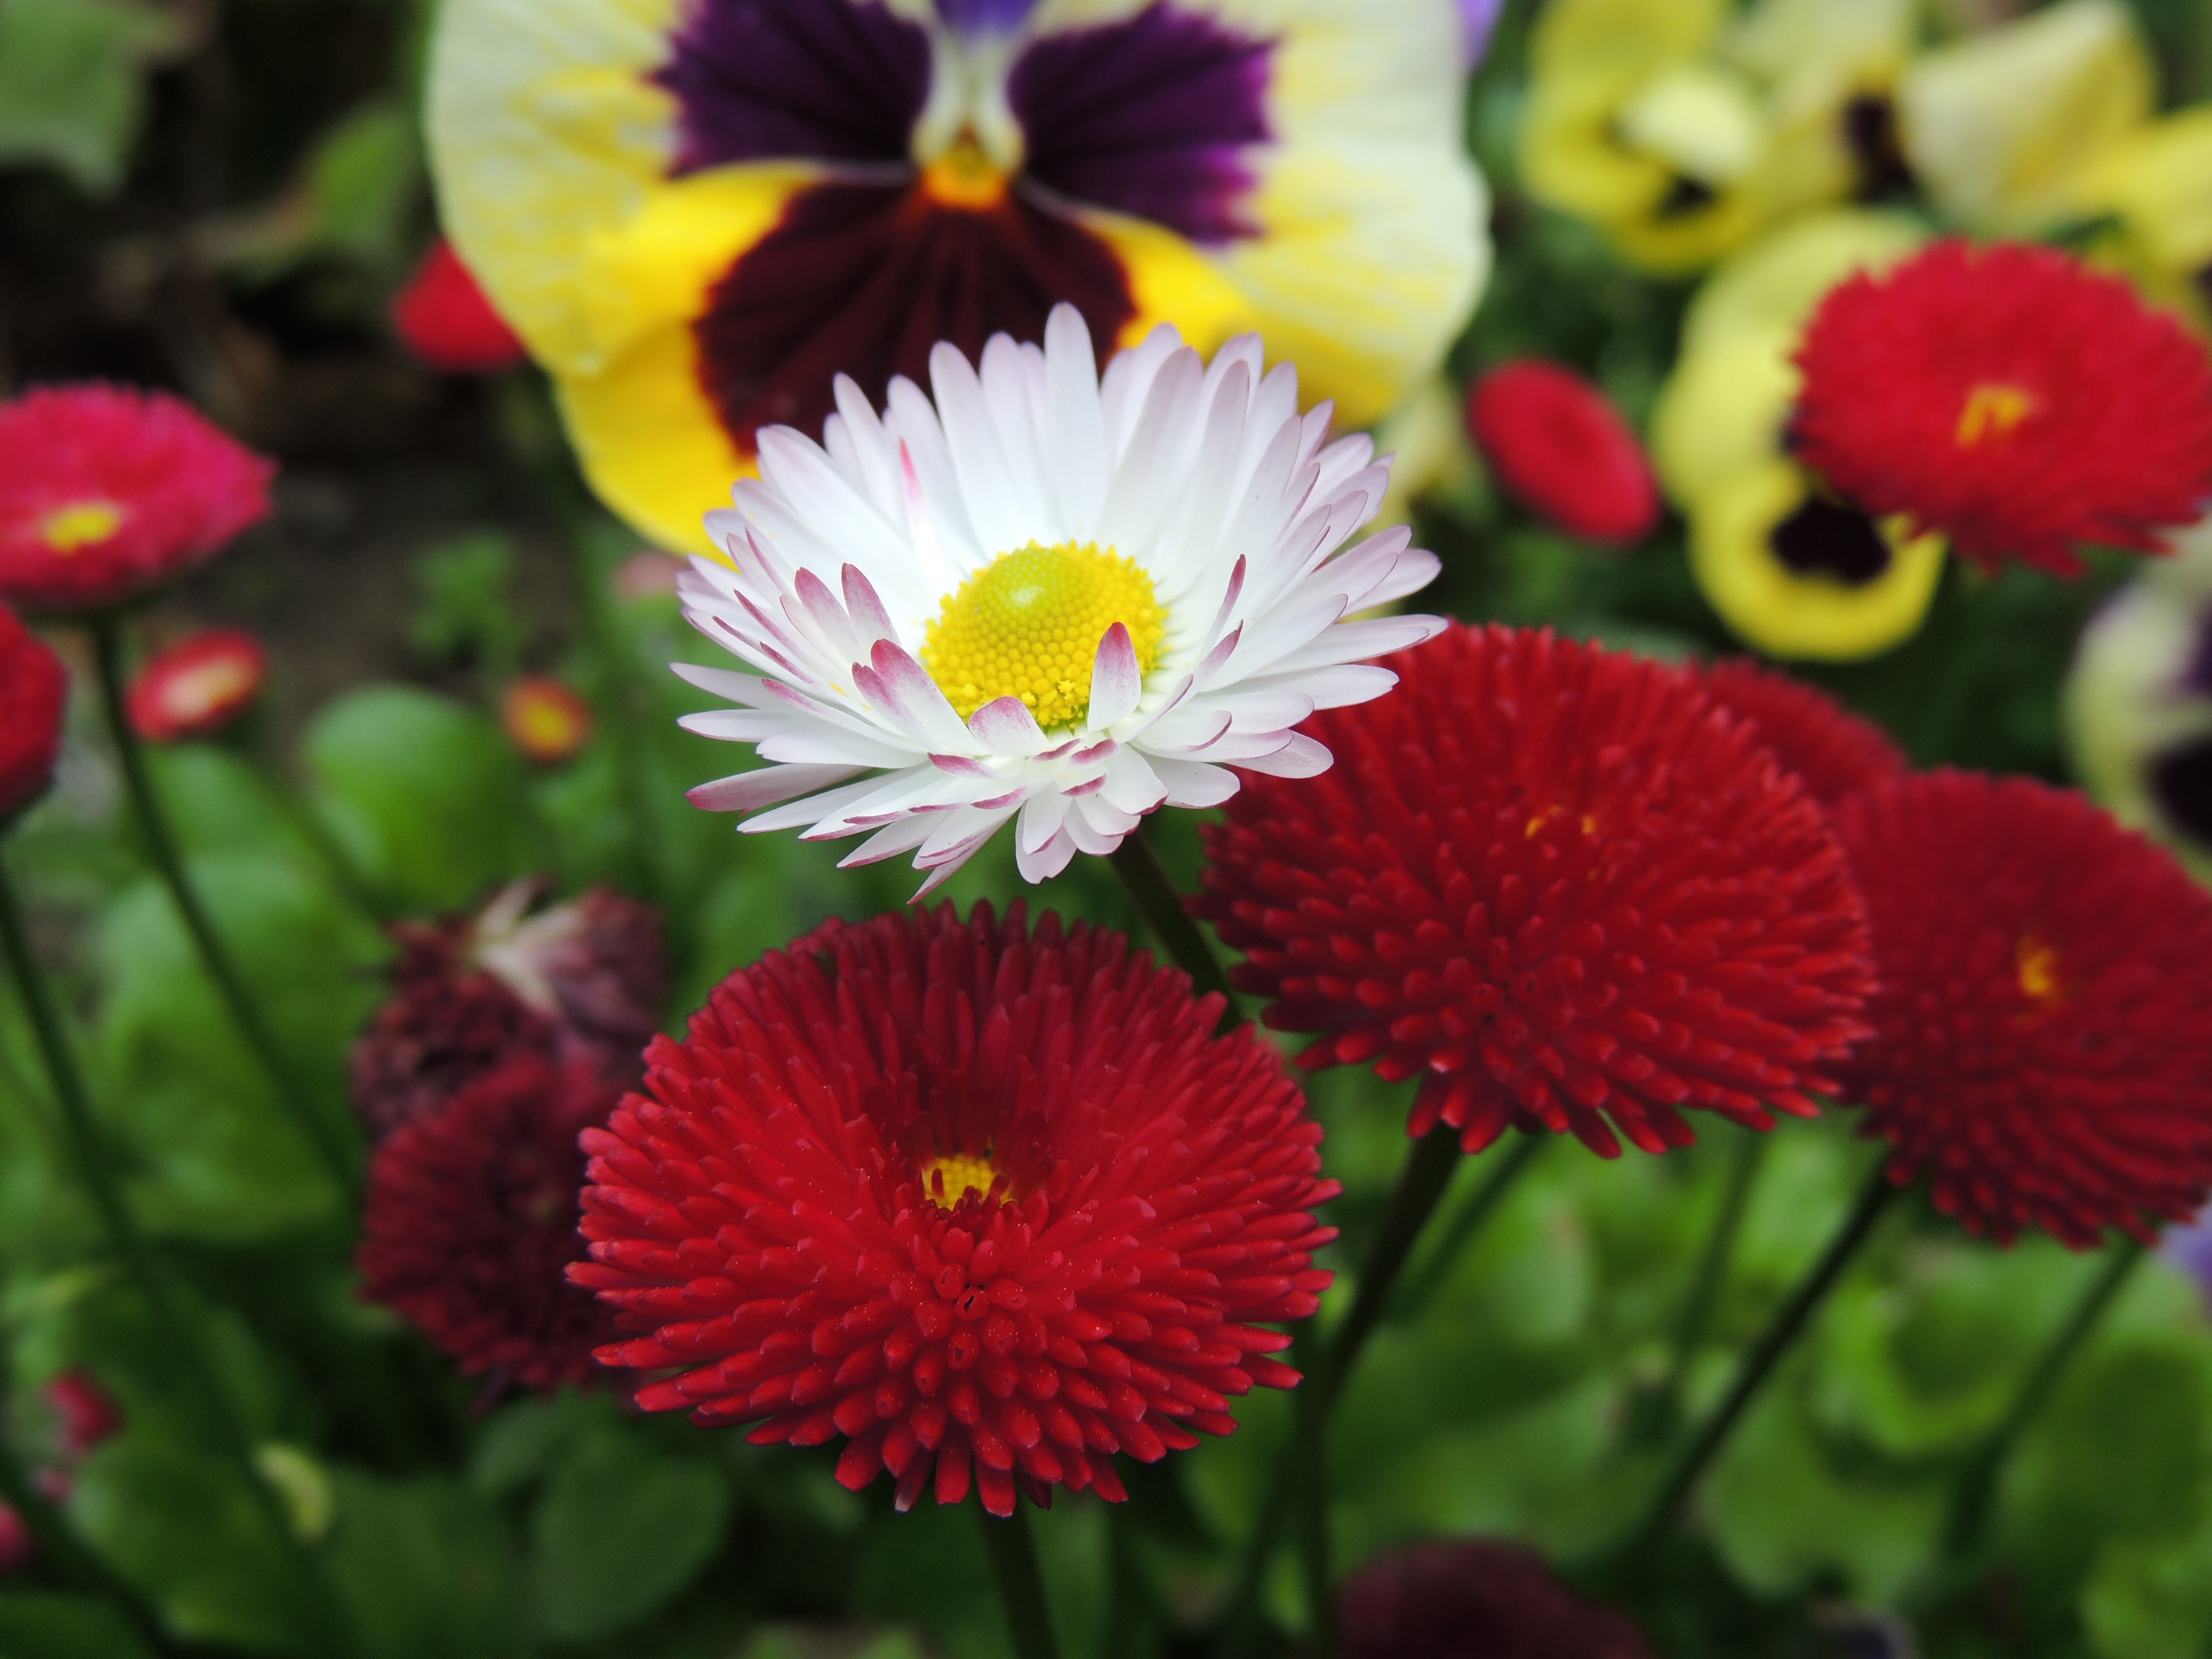
nature, plant, flower, petal, daisy, botany, colorful, flora, wildflower, flowers, flourishing, daisies, pansies, macro photography, flowering plant, daisy family, annual plant, land plant